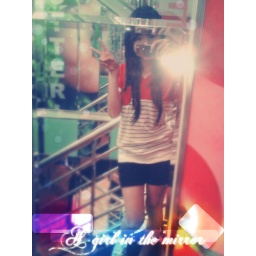
A girl in the mirror :"P